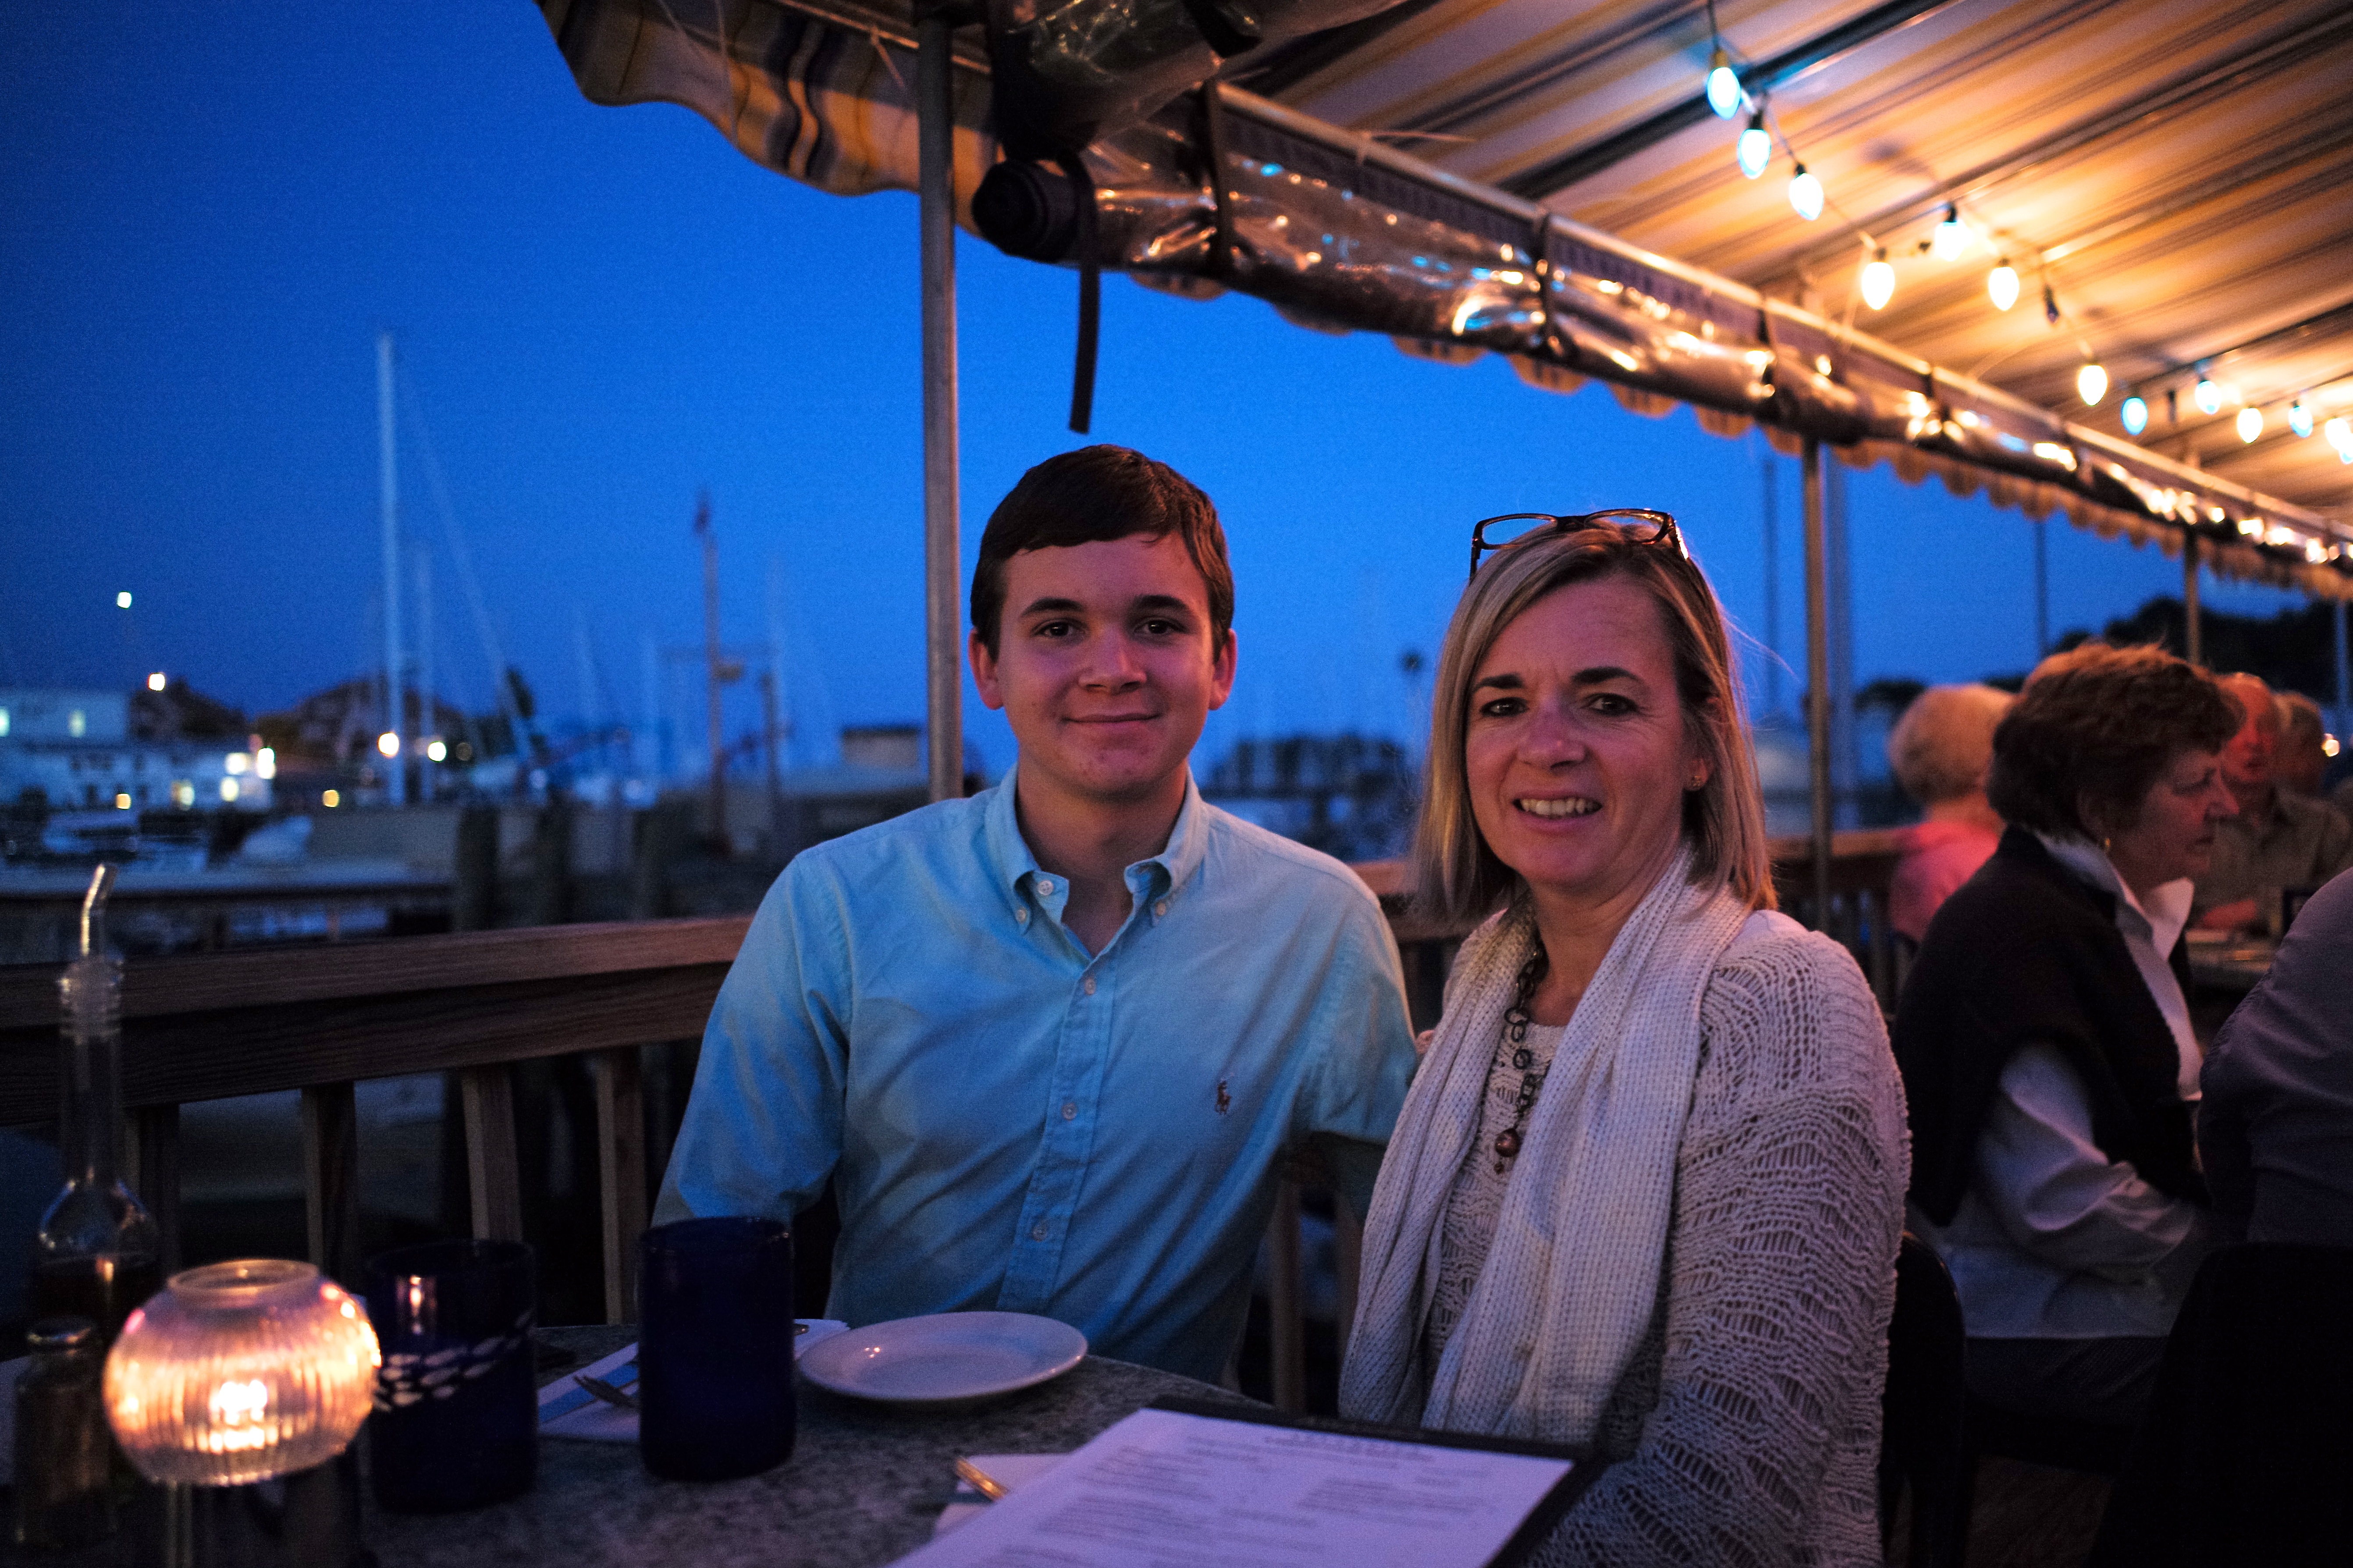
restaurant, summer, evening, portrait, usa, m, dinner, 28, atlantic, f2, leica, 240, summicron, maine, camden, asph